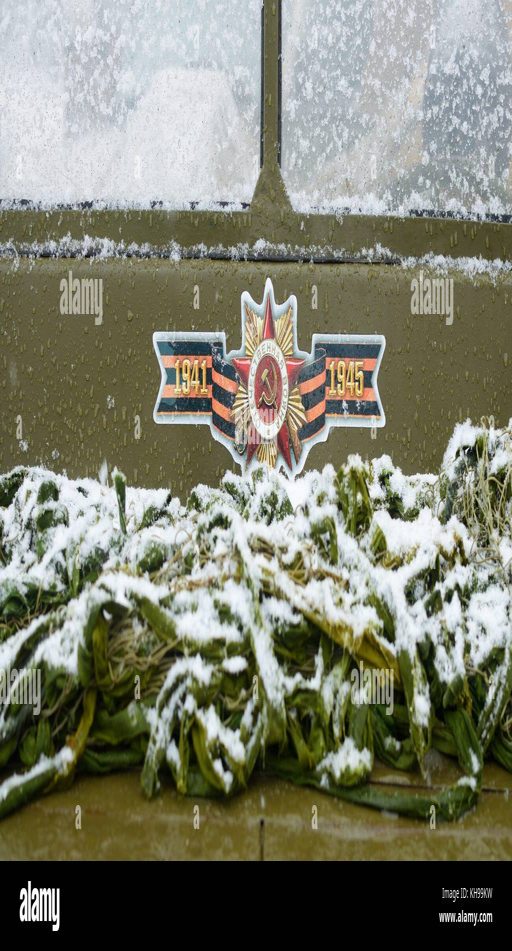
the order of the great patriotic war , as a symbol of the victory over troops